North Sea

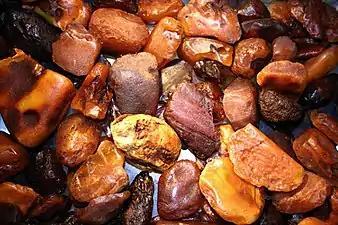
Unpolished amber stones, in varying hues

The North Sea is Europe's main fishery accounting for over 5% of international commercial fish caught. Fishing in the North Sea is concentrated in the southern part of the coastal waters. The main method of fishing is trawling.